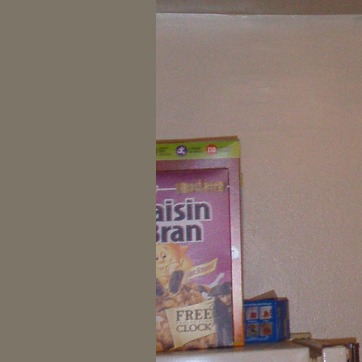
Material: paper